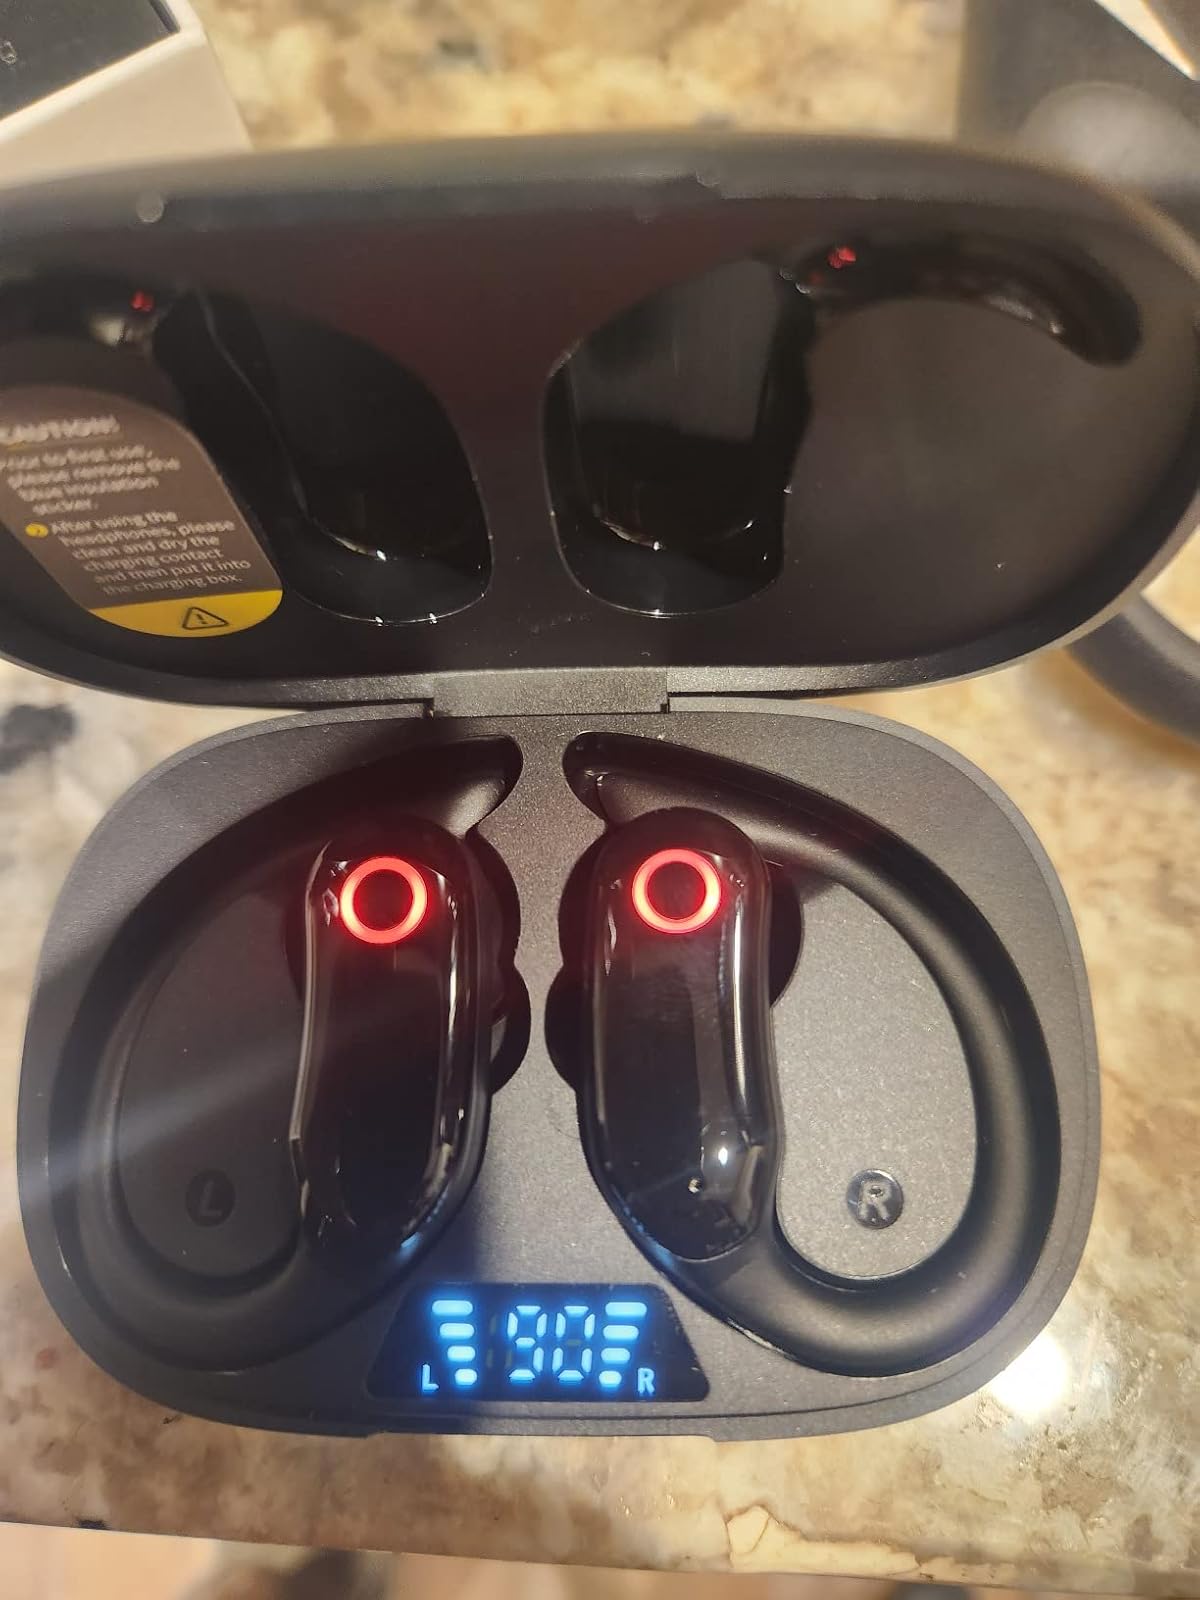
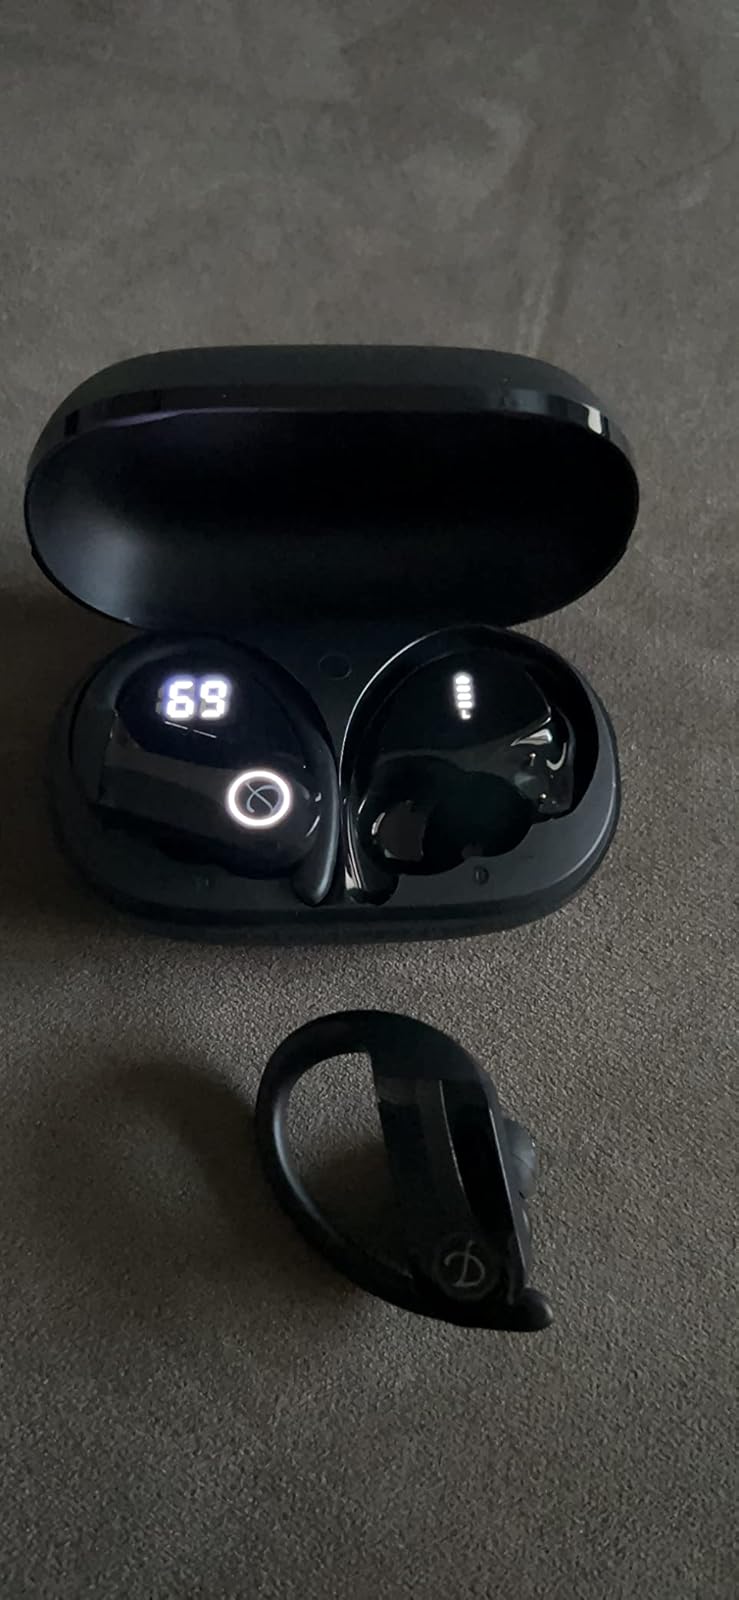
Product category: earbuds
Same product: no